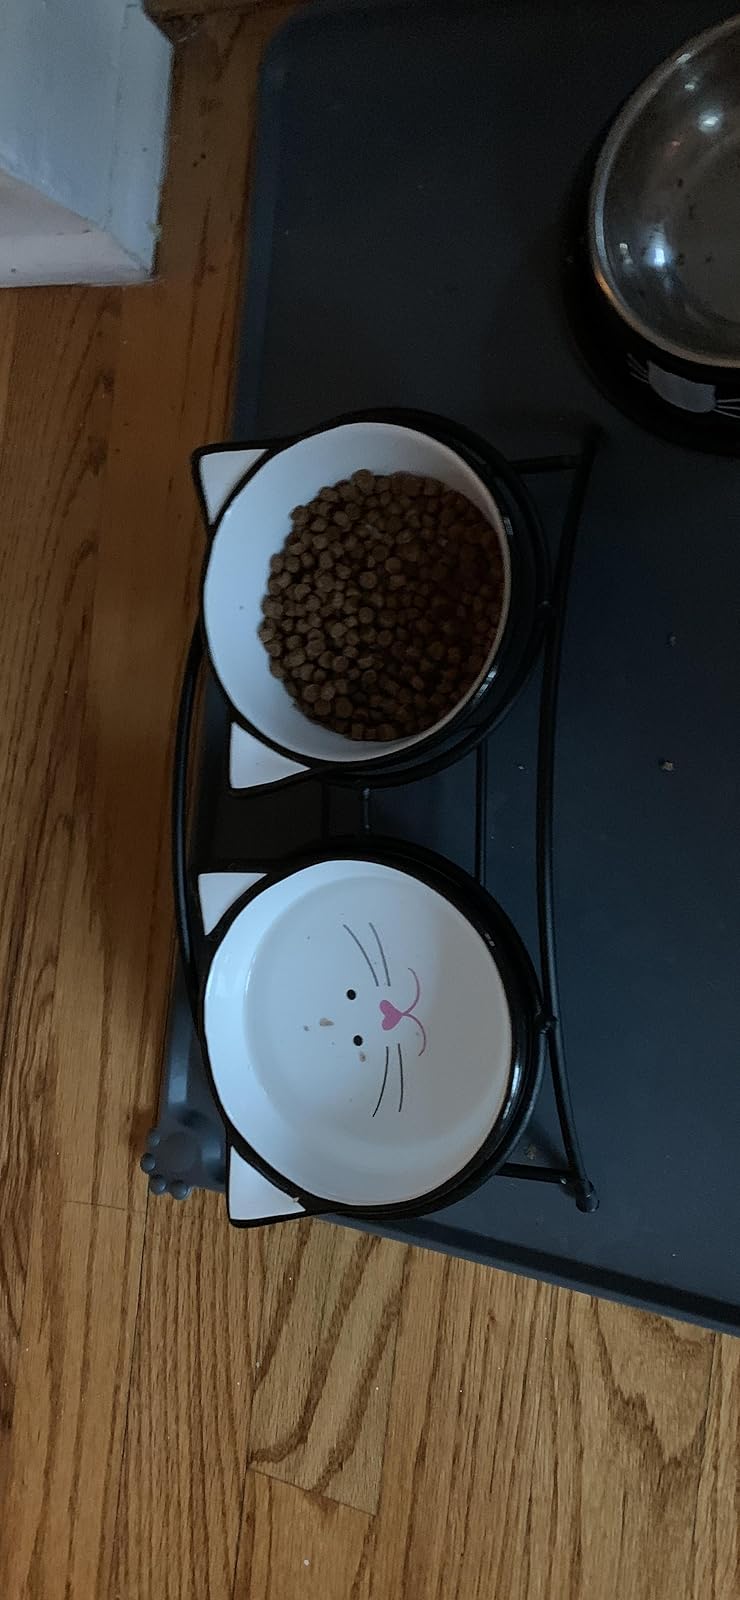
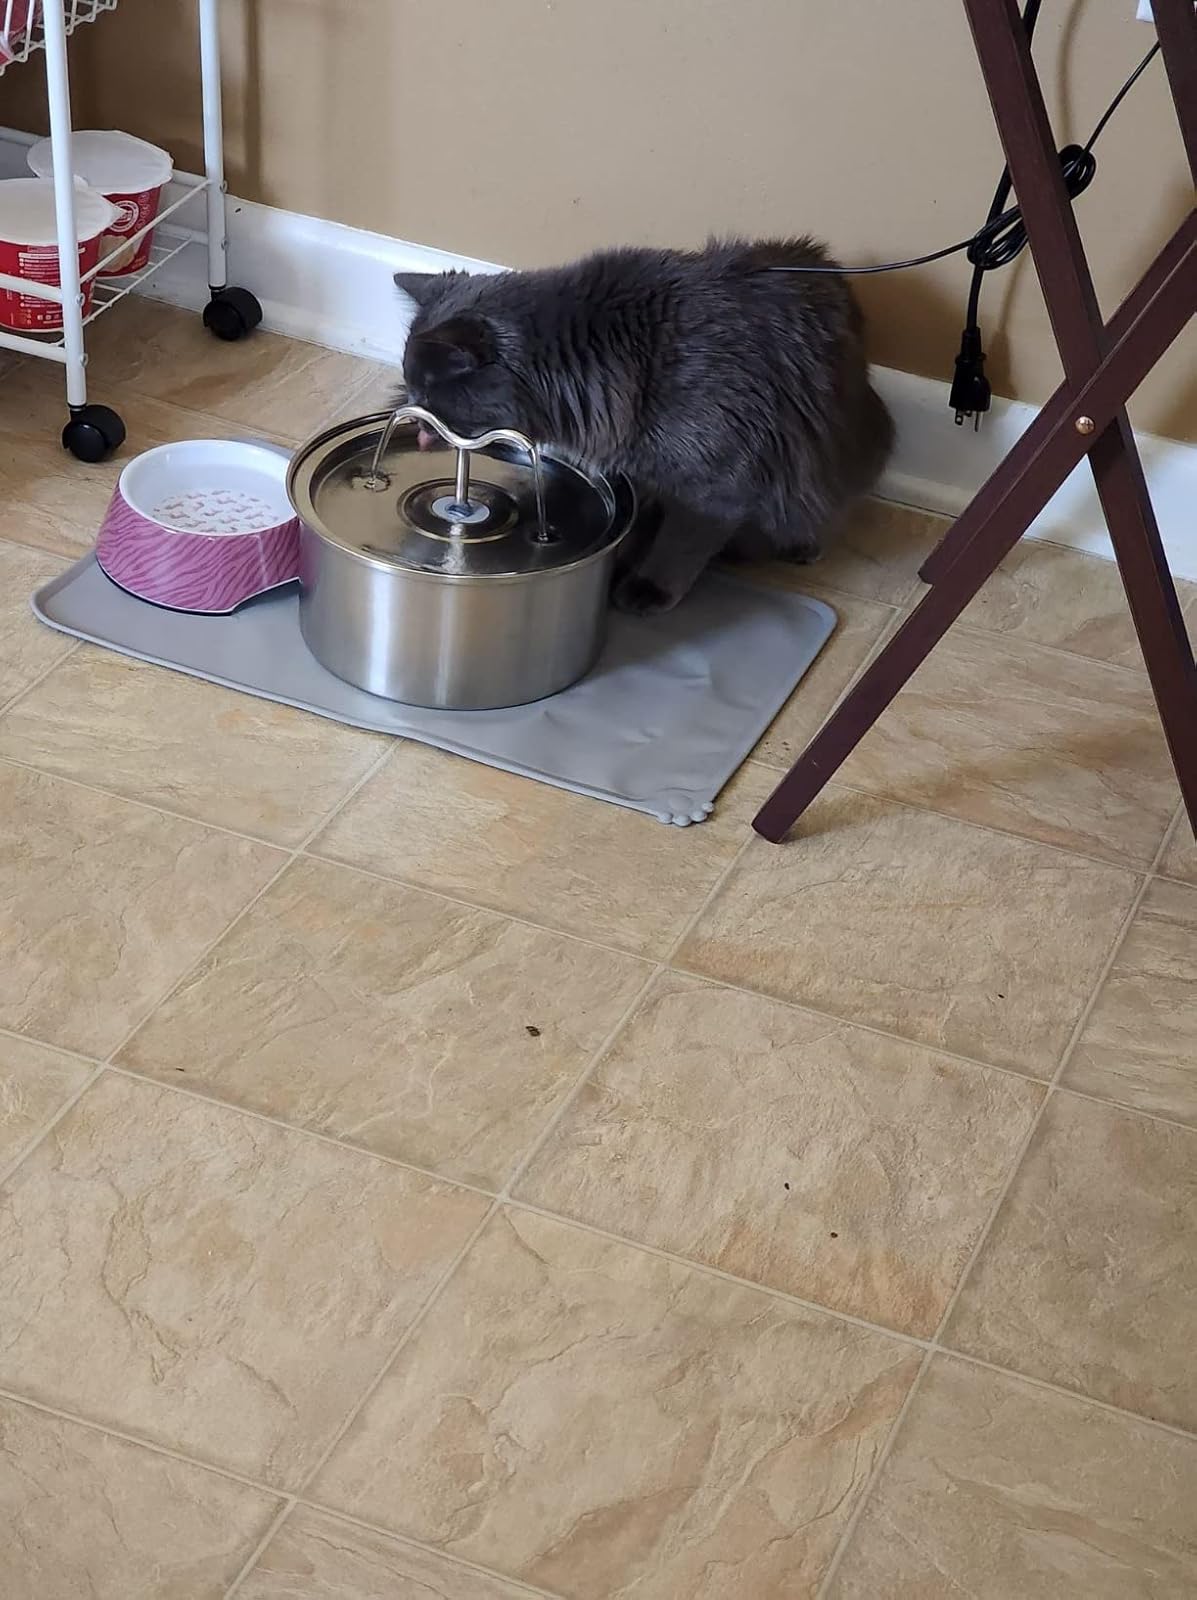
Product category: items_bowl
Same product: no